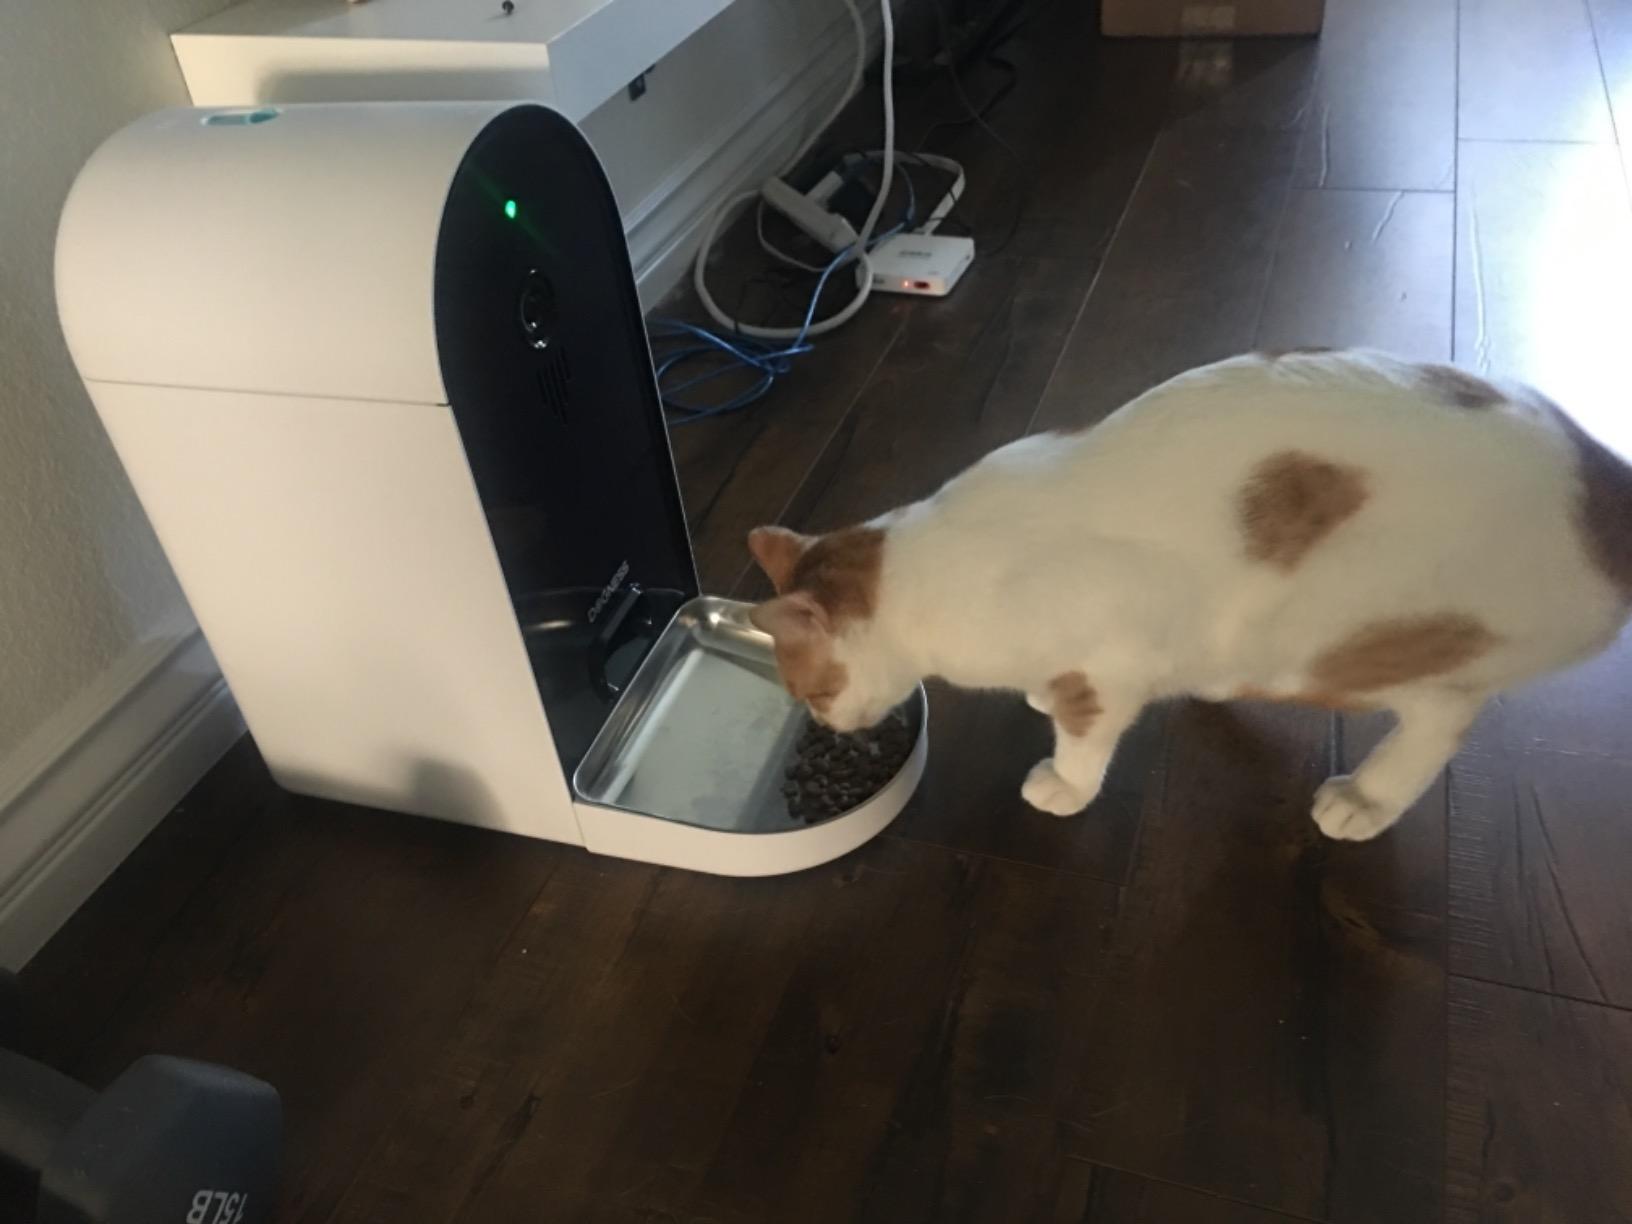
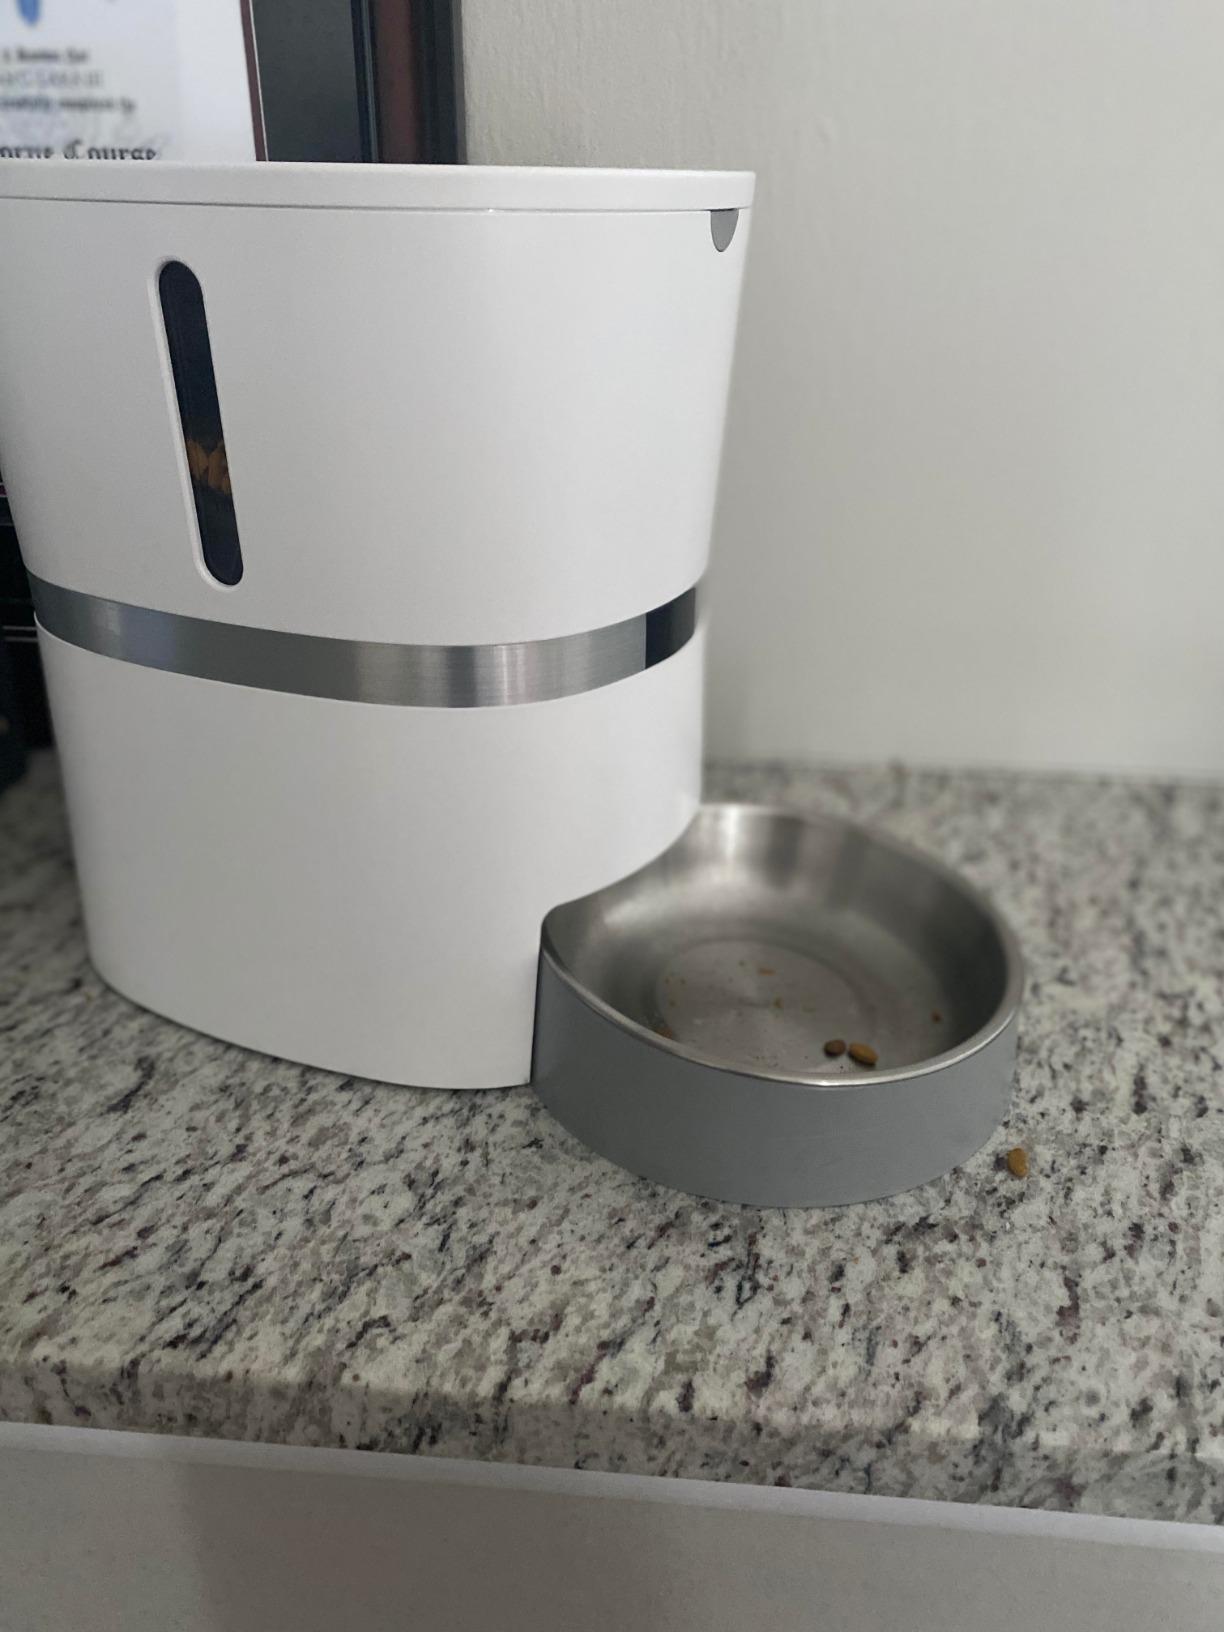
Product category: items_feeder
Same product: no